Anna-Liisa Kasurinen

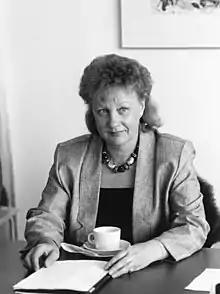
Anna-Liisa Kasurinen.

Anna-Liisa Kasurinen (née "Oksanen"; from 1967 to 1989 "Piipari"; born 8 May 1940 in Kivijärvi) is a Finnish nurse and politician. She served as Deputy Minister of Education from 30 April 1987 to 26 April 1991. She was a member of the Parliament of Finland from 1979 to 1995, representing the Social Democratic Party of Finland (SDP).